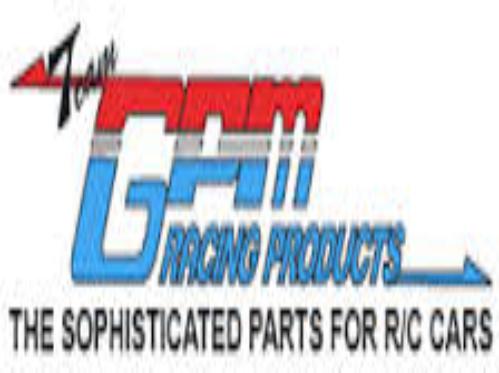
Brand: GPM
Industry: Electronic